List of Royal Air Force first-class cricketers

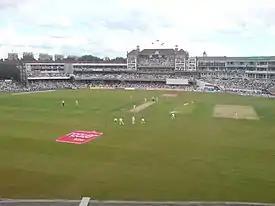
The Royal Air Force played seven of their eleven first-class matches at The Oval (pictured).

From their first match in 1922 to their final match in 1946, 63 players represented the Royal Air Force cricket team in first-class cricket. A first-class match is a domestic cricket match between two representative teams, each having first-class status, as determined by the governing body for cricket in the country where the match is being played. First-class matches consist of matches of three or more days' duration, between two teams of eleven players, played on turf pitches.